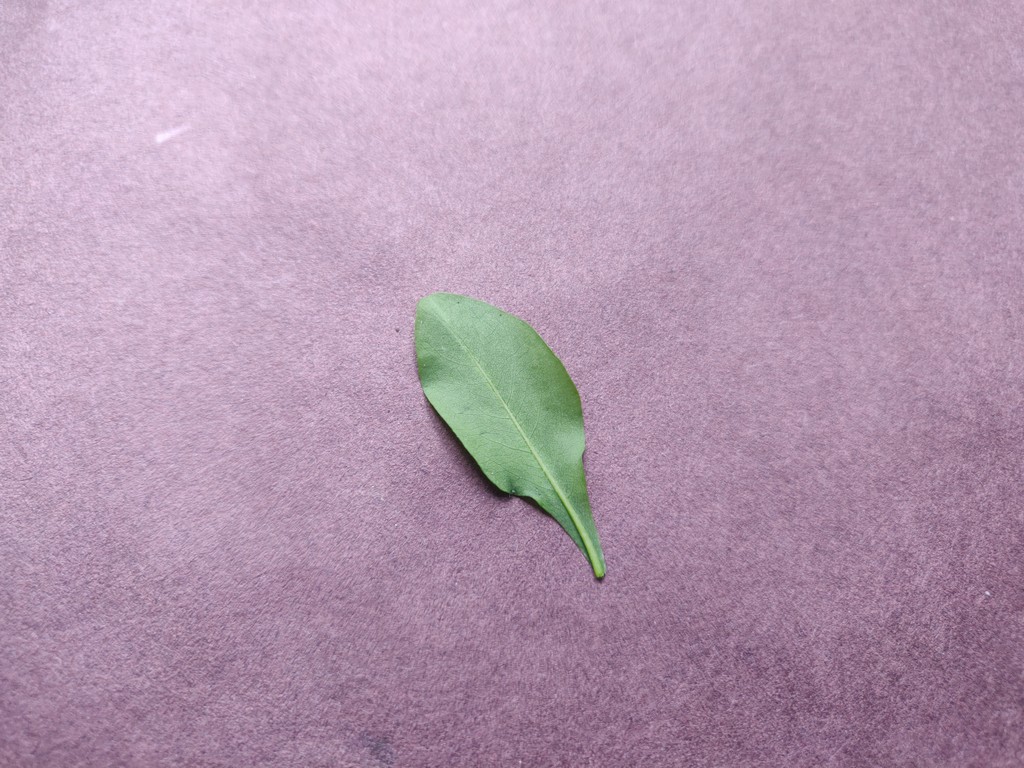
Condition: Healthy
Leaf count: single
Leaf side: back